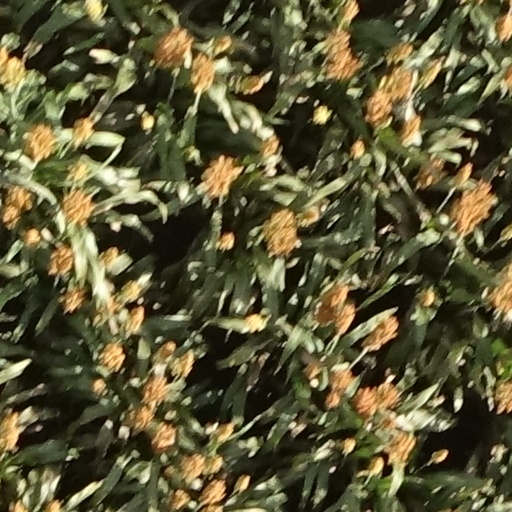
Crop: sorghum